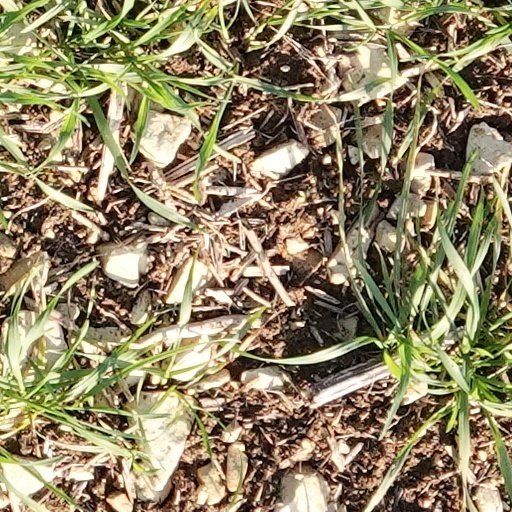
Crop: wheat